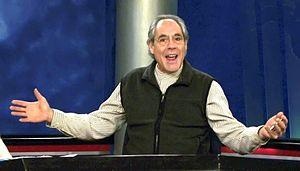
Robert Klein est un acteur, scénariste, compositeur, producteur et réalisateur américain, né le 8 février 1942 à New York.